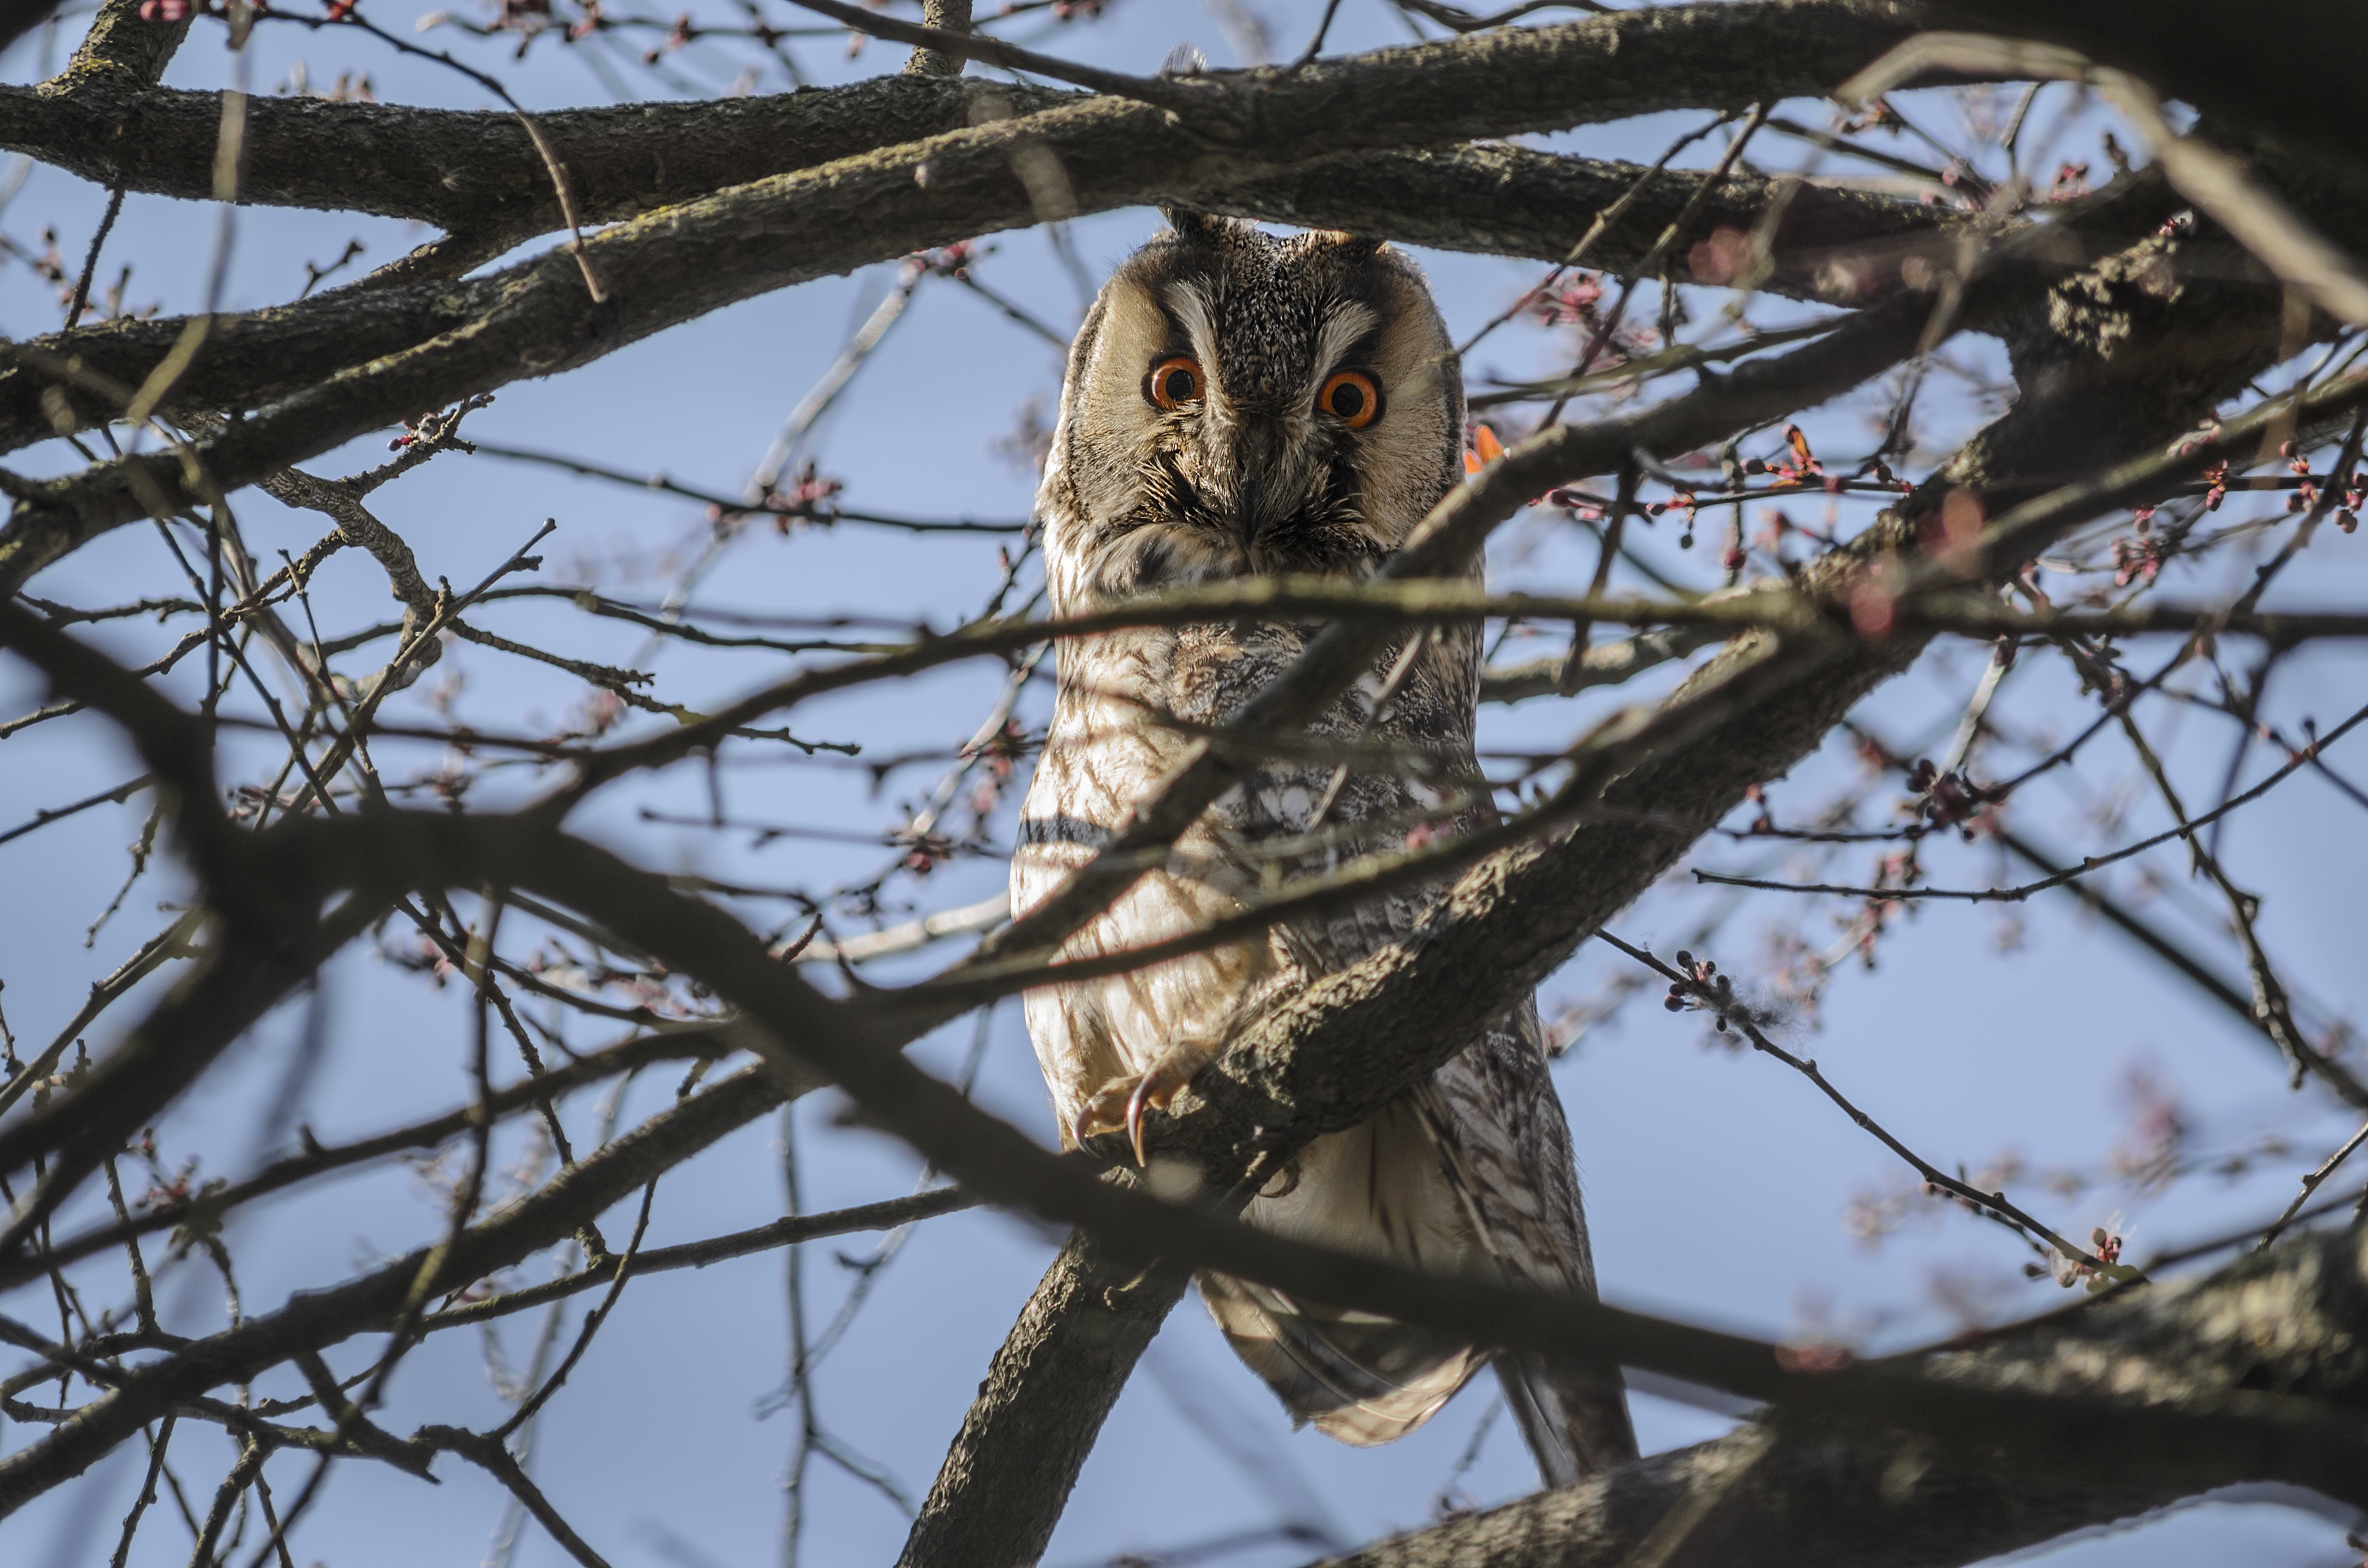
nature, branch, snow, winter, bird, wildlife, wild, spring, beak, predator, winged, hawk, owl, fauna, bird of prey, trees, animals, vertebrate, feathered, is watching, mad rf le, llatportr, regardless of whether the